Denis Thériault

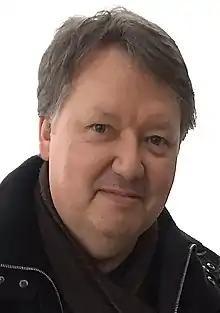
Denis Thériault (2017)

Denis Thériault (born August 24, 1959) is a Canadian author, playwright, and screenwriter of French-Canadian descent.